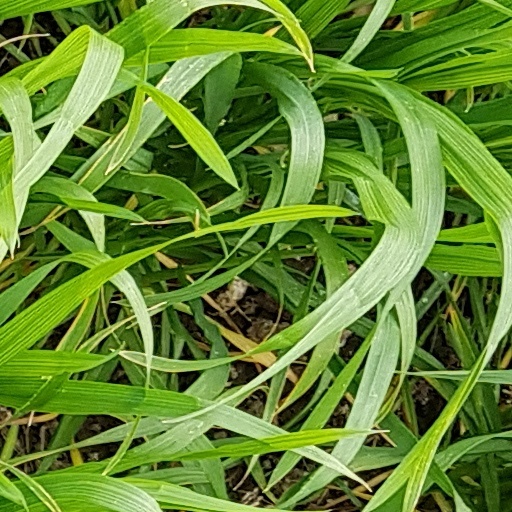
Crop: wheat